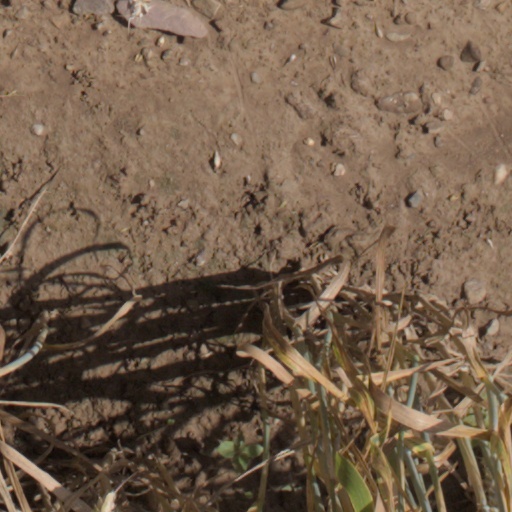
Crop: wheat